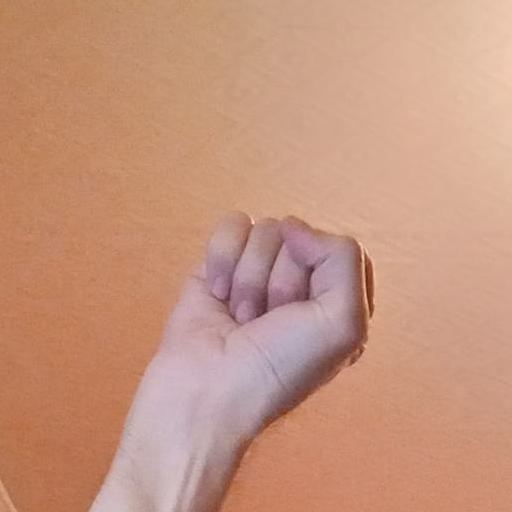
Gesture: fist